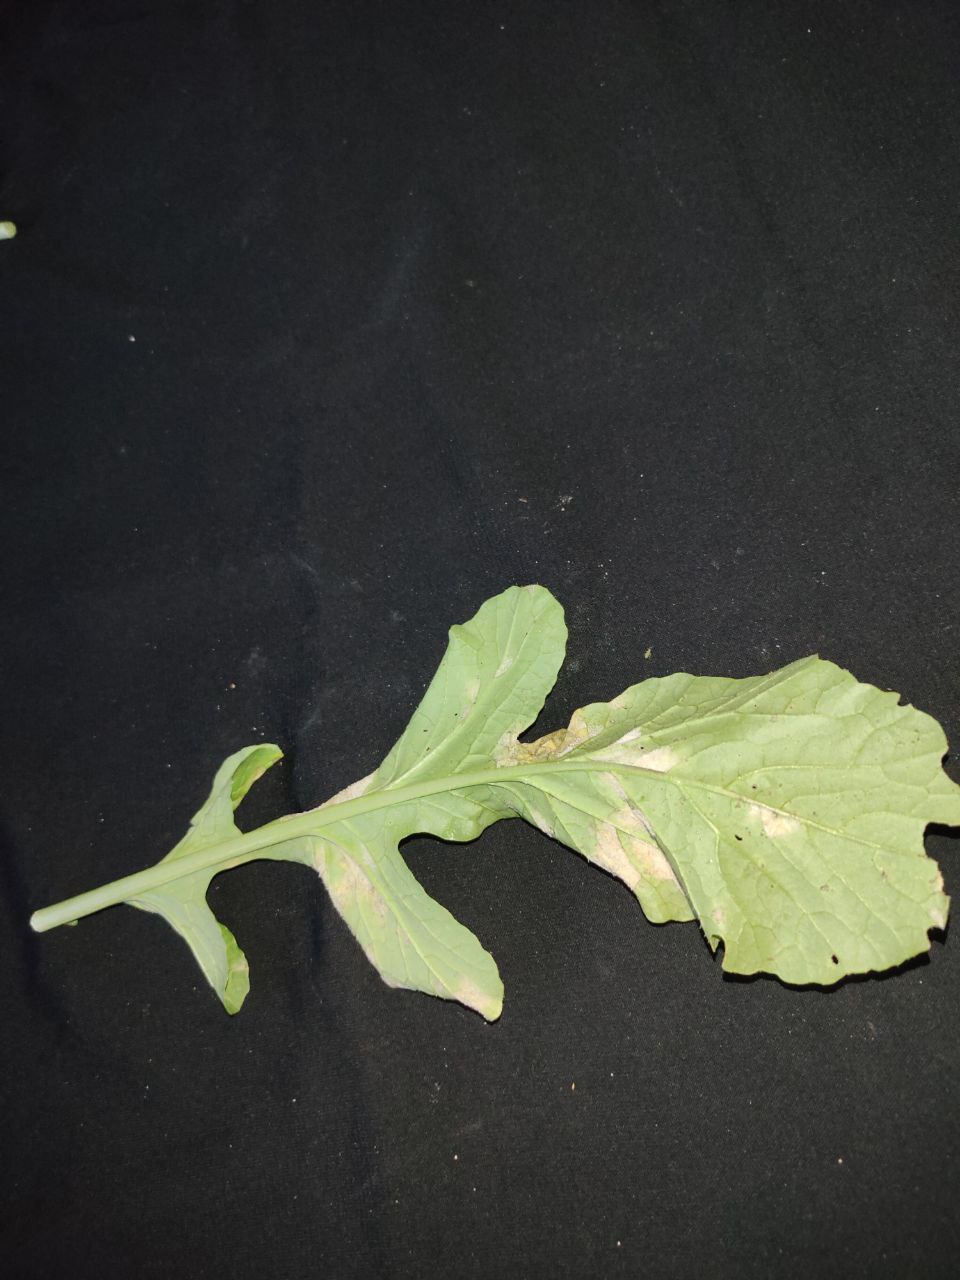
Label: Mosaic virus